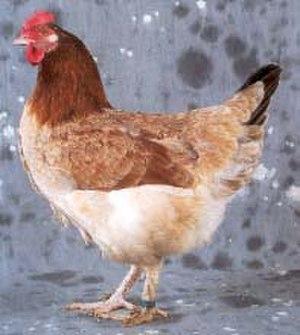
poule Marans froment
Marans est le nom d'une race de poule domestique française issue de la région de la petite ville de Marans aux abords du Marais poitevin.